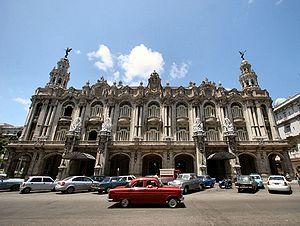
Le Grand Théâtre de La Havane est un célèbre Théâtre / Opéra de style néobaroque de la vieille ville de La Havane à Cuba.